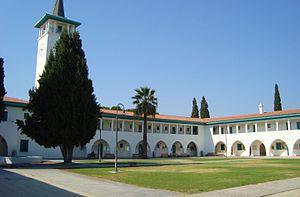
L’université de Chypre fut créée en 1989 et les premiers étudiants ont obtenu leur diplôme en 1996. Elle compte environ 7000 étudiants.